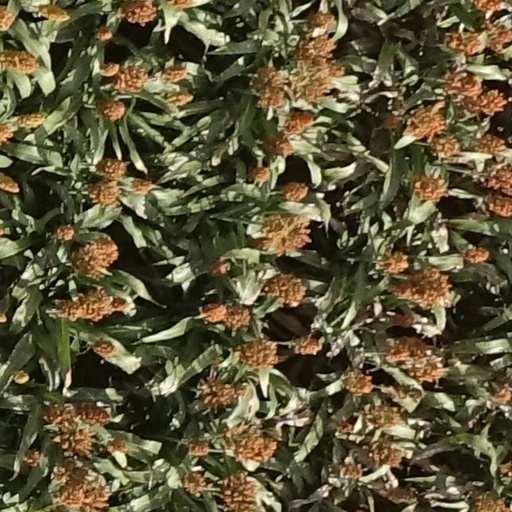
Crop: sorghum